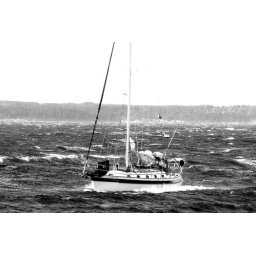
Change to B/W in post processing to emphasize the boat and white caps on the water.